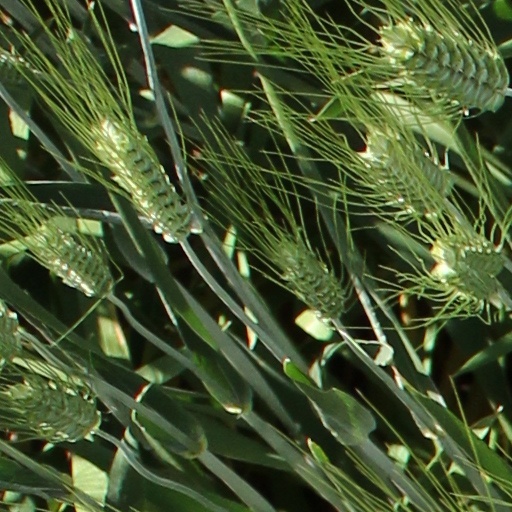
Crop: wheat